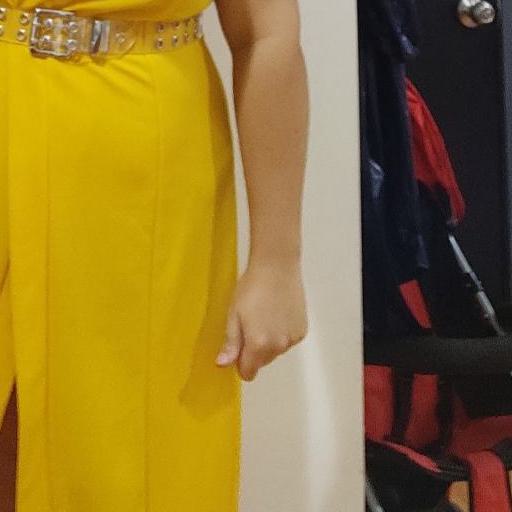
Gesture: no_gesture